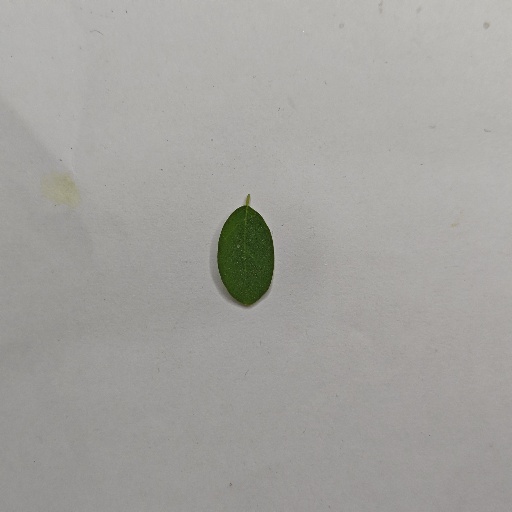
Species: Sojina
Leaf condition: Healthy Leaf